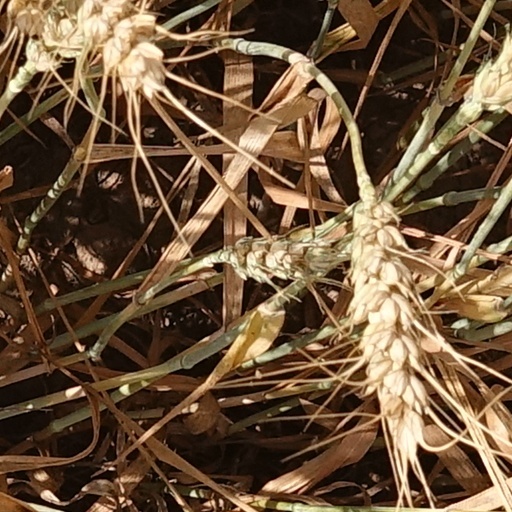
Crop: wheat